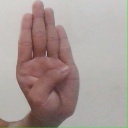
अक्षर: ब